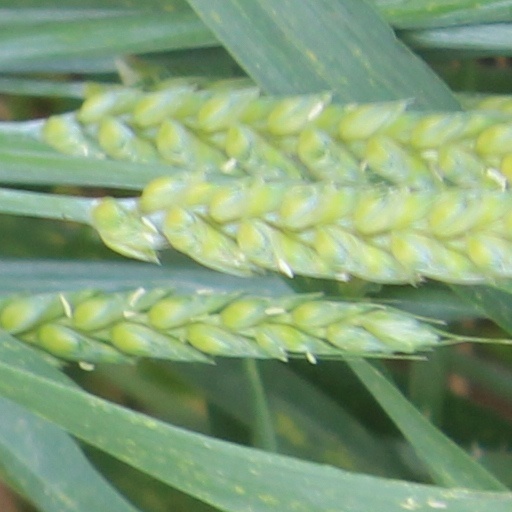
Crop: wheat